Eldred Norman

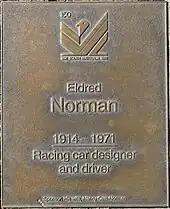
Jubilee 150 Walkway plaque

Eldred was notably famous for producing sliding vane superchargers. The rare and iconic supercharger started as a base model, the Type 65 and is highly sought after in the early Holden community. The Type 65 was a bolt on performance enhancing product to suit the Holden Grey motor.